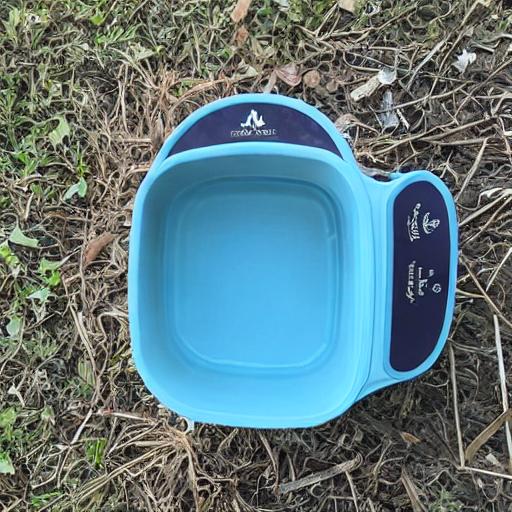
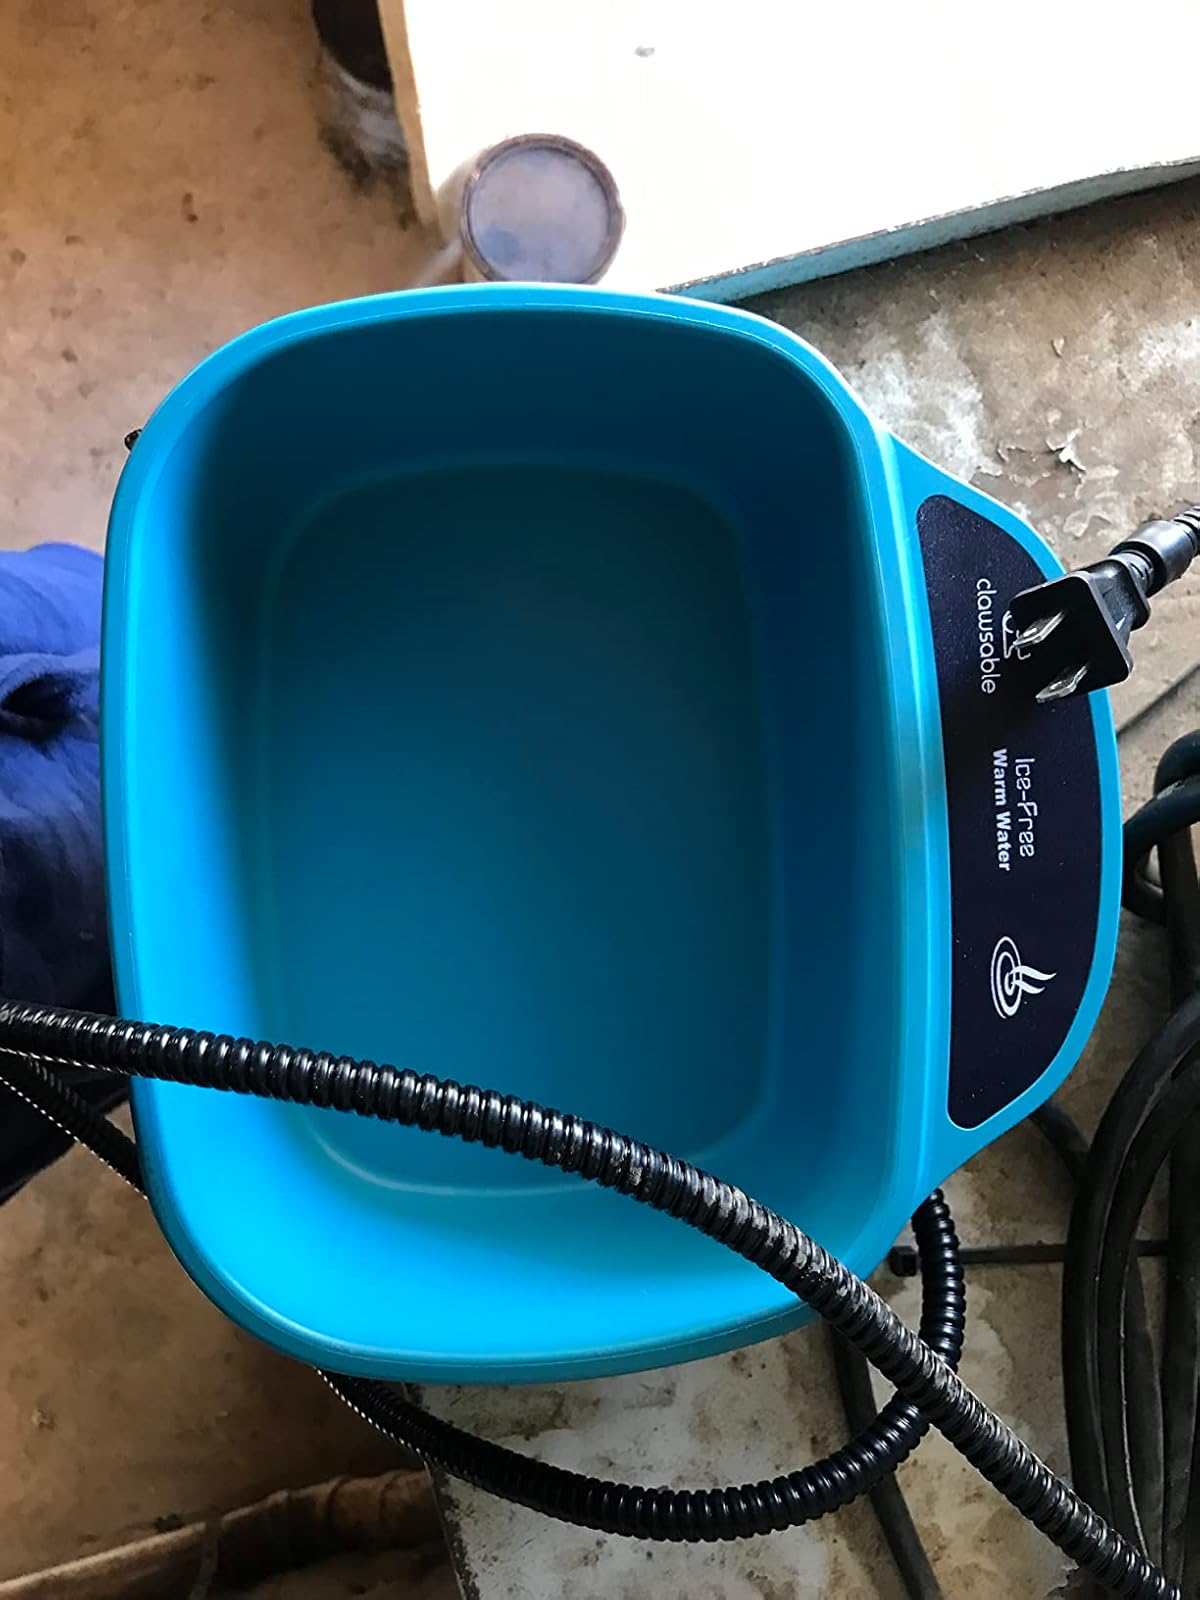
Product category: items_bowl
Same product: no